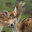
Label: deer